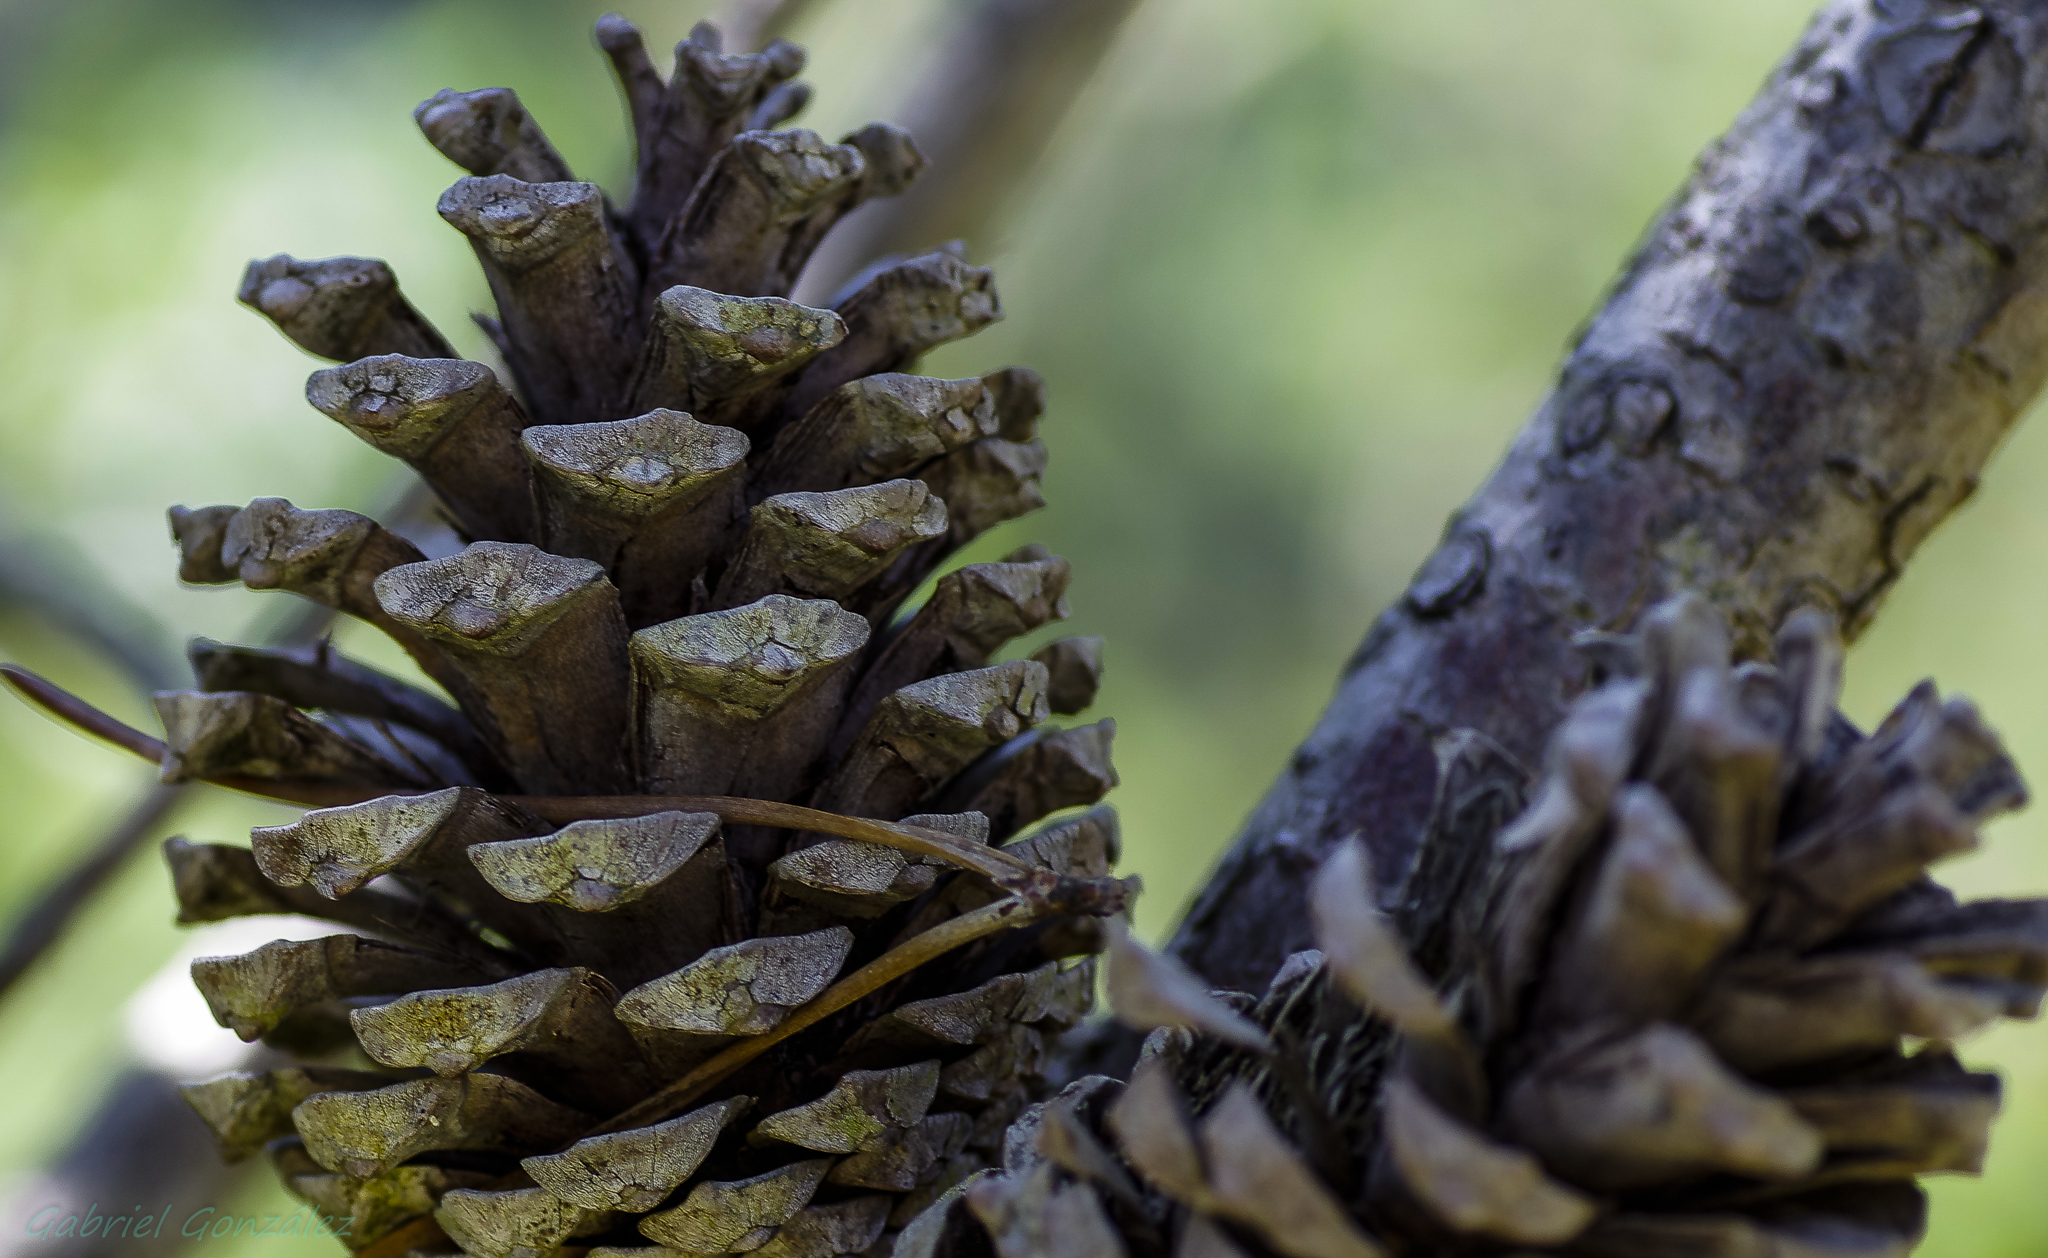
tree, nature, branch, plant, photography, leaf, flower, trunk, produce, macro, soil, botany, flora, fauna, close up, naturaleza, tamron90mm, ggl1, gaby1, xovesphoto, varios, some, pentaxk5, gphoto, macro photography, plant stem, woody plant, land plant, conifer cone